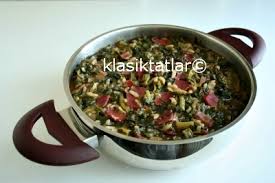
Yemek: ispanak